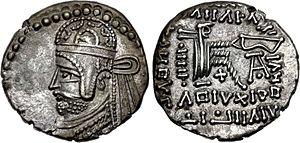
Sanatrocès II de Parthie, fils de Mithridate IV, est un prétendant à l'Empire parthe pendant le règne troublé de son oncle Osroes Iᵉʳ.